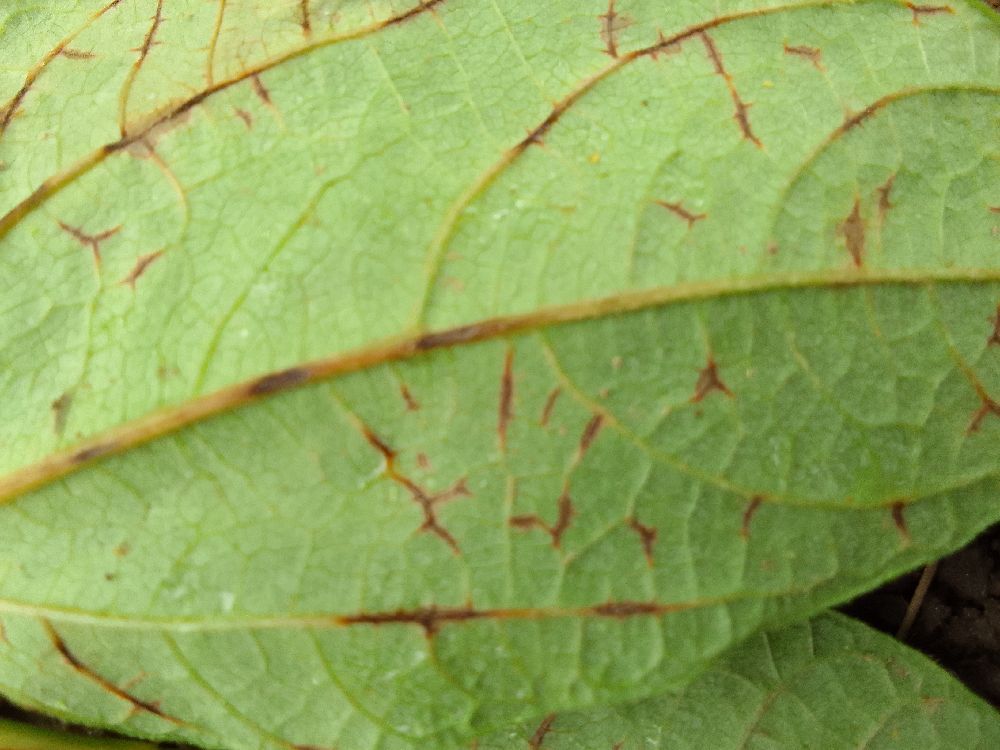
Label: anthracnose